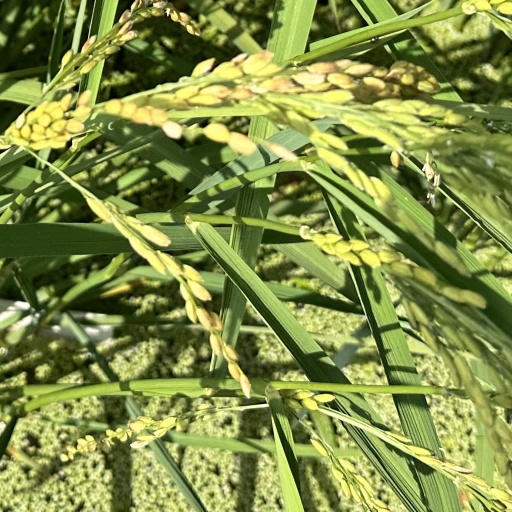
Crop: rice